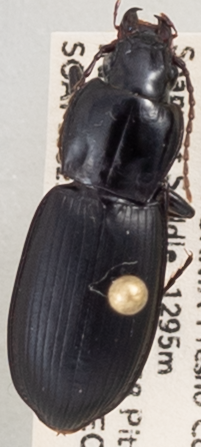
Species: Pterostichus ordinarius
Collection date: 2022-06-28
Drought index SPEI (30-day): -1.962
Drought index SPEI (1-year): -1.69
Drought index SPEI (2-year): -2.09